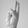
ASL letter: U